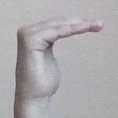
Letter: haa